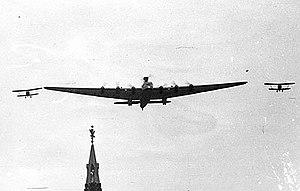
Le Tupolev ANT-20 était un avion soviétique propulsé par huit moteurs, et le plus grand avion des années 1930.